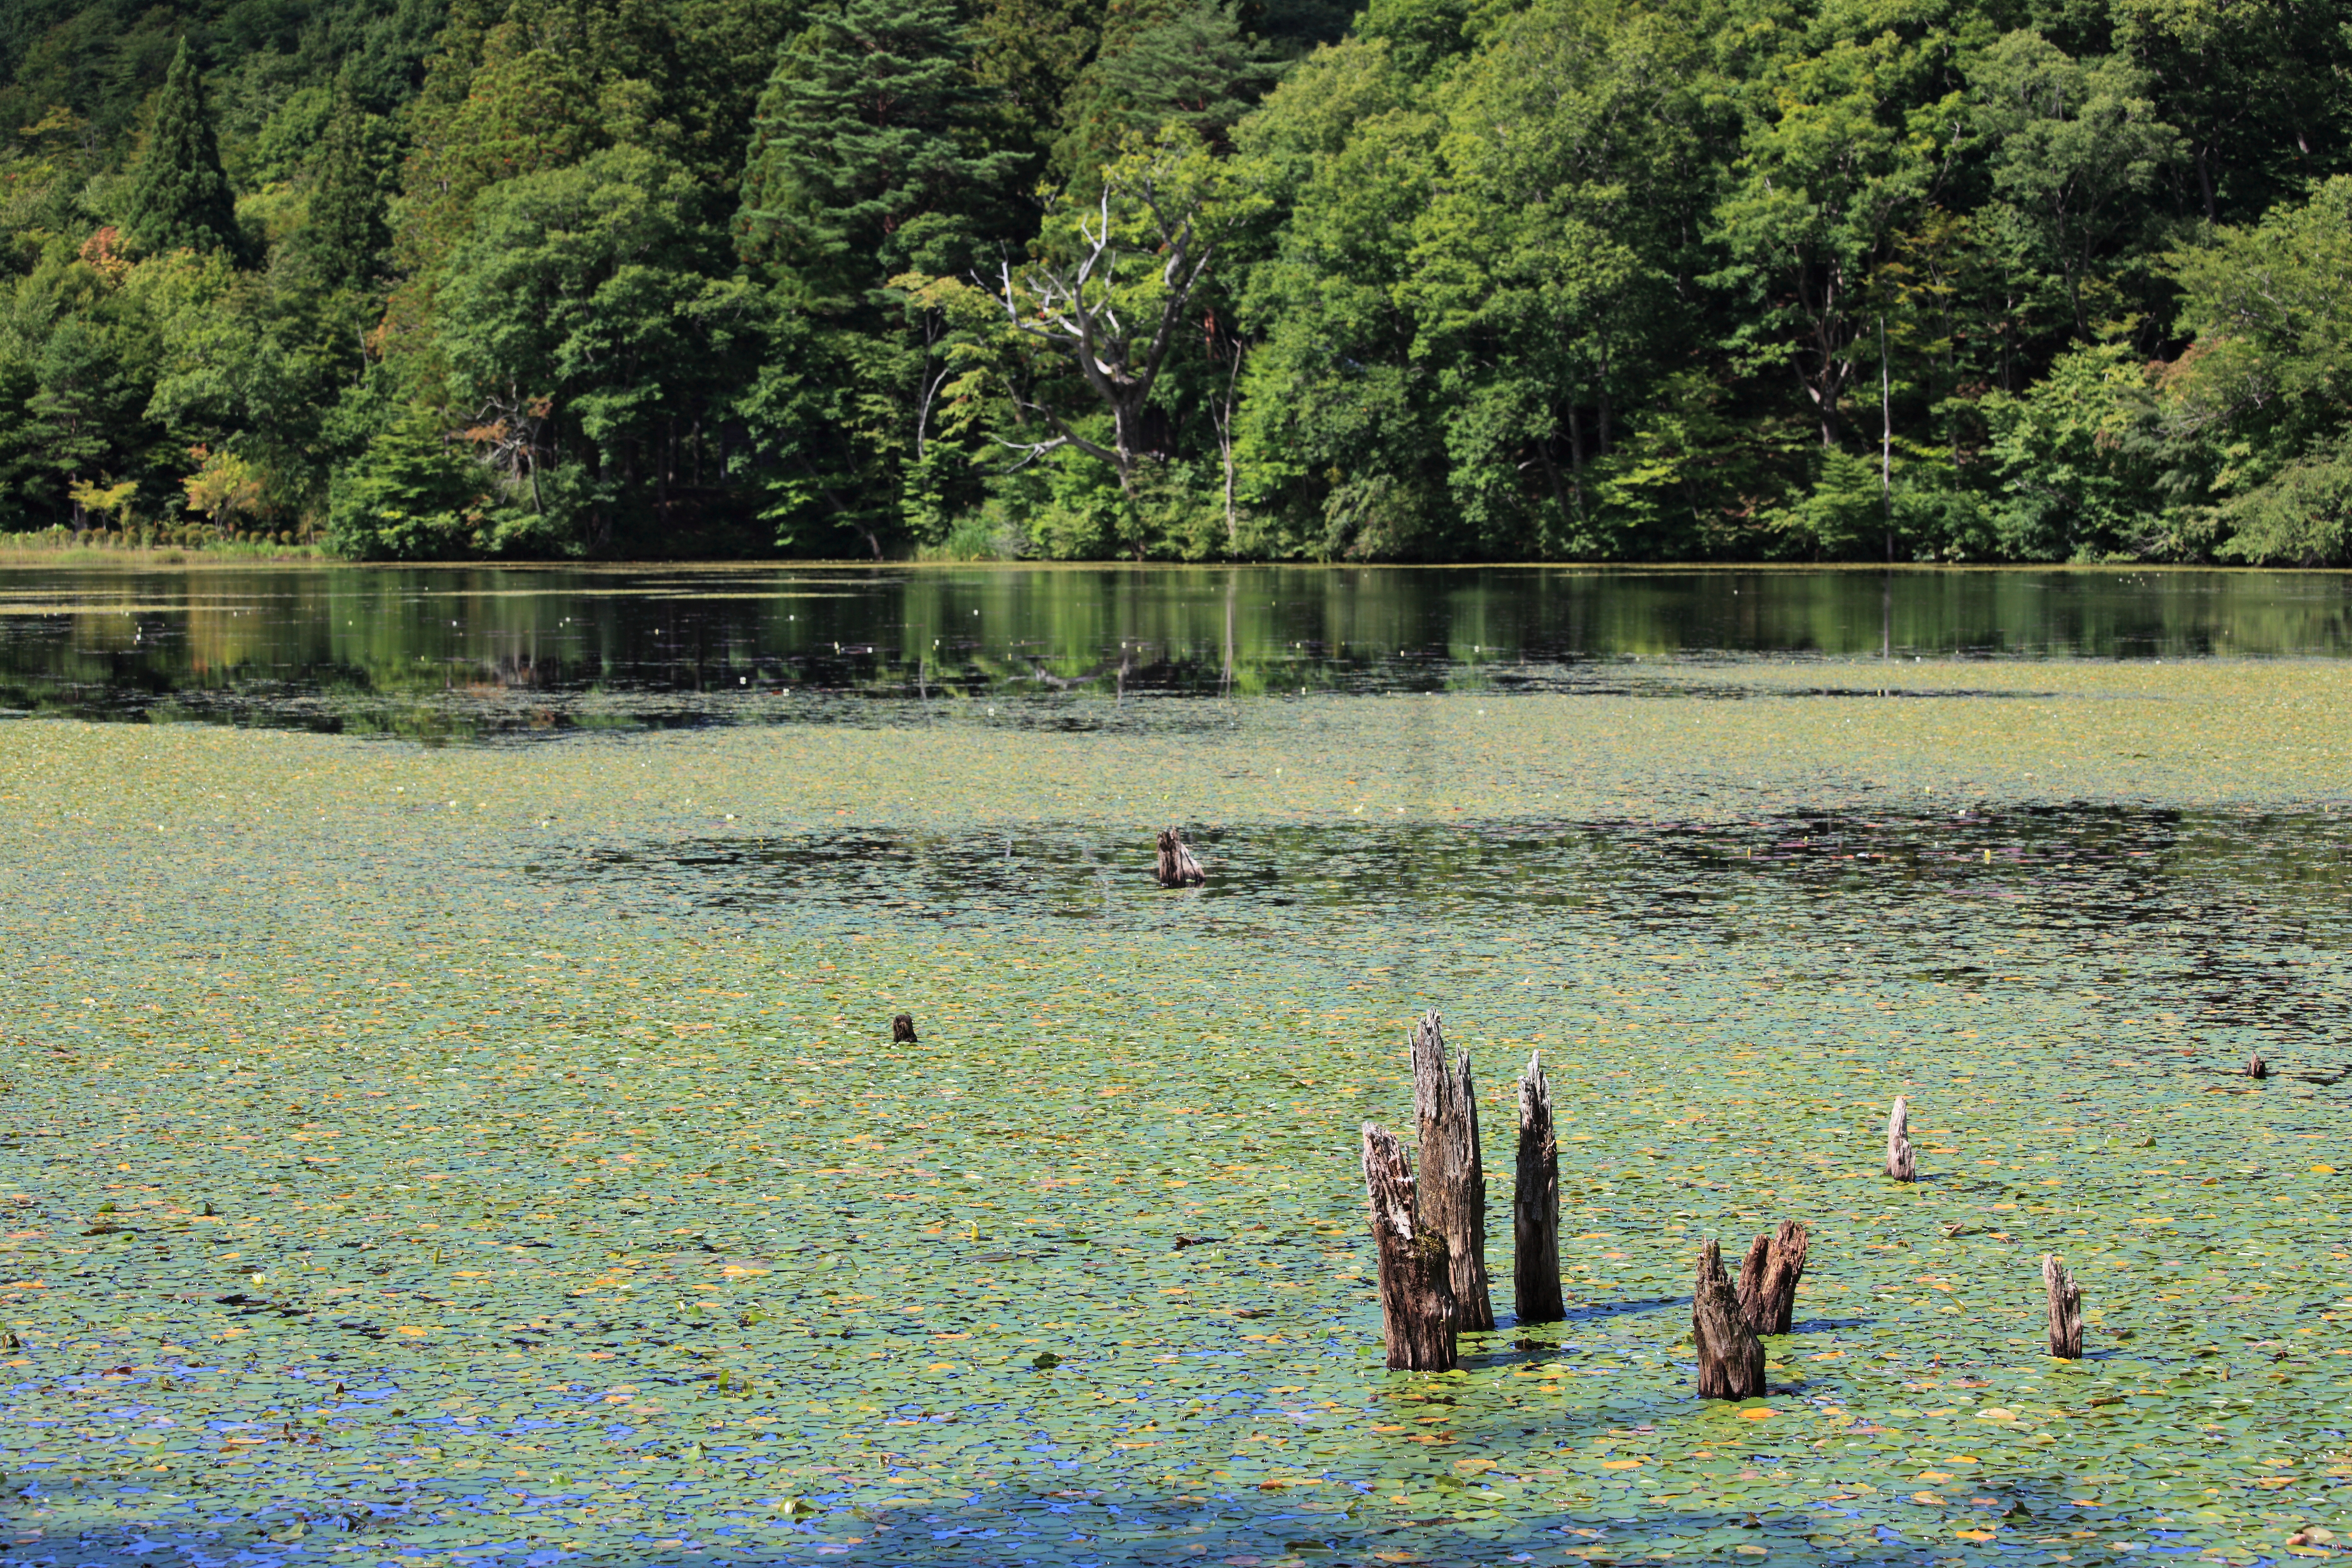
water, marsh, swamp, wilderness, lake, river, pond, high, reservoir, body of water, wetland, 5d, hires, habitat, loch, markii, ecosystem, hi, res, resolution, natural environment